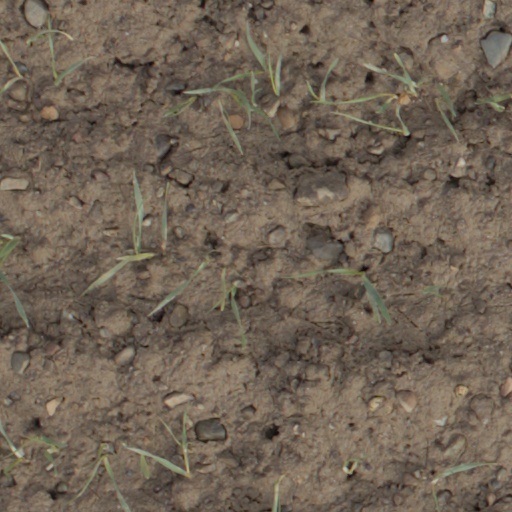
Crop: wheat